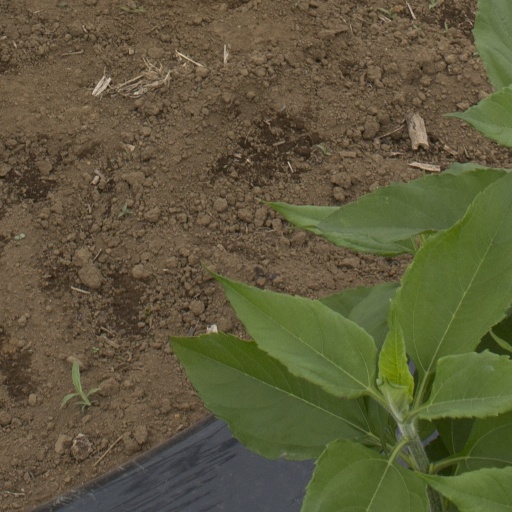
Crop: Jerusalem artichoke